The Valley of Lost Hope

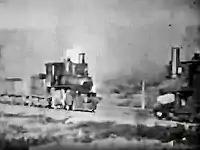
Footage of trains colliding in 1914 survives in a chapter of the Lubin serial "The Beloved Adventurer"; later footage filmed specifically for "The Valley of Lost Hope" is classified as lost.

The filming and editing of an early theater cut of the picture were completed during the final quarter of 1914, many months before the five-reeler's initial distribution. To enhance Shannon Fife's screenplay or "scenario", Fielding organized two major action sequences during production: the collision of two trains and an immense mountain explosion with a landslide. The "'train smash'" footage used in "The Valley of Hope" was actually shot on location near Philipsburg in central Pennsylvania in September 1914, 10 months before the film's release. The noted explosion, additional outdoor scenes, and interior shots were done at Lubin's studio facilities and backlot at Betzwood.